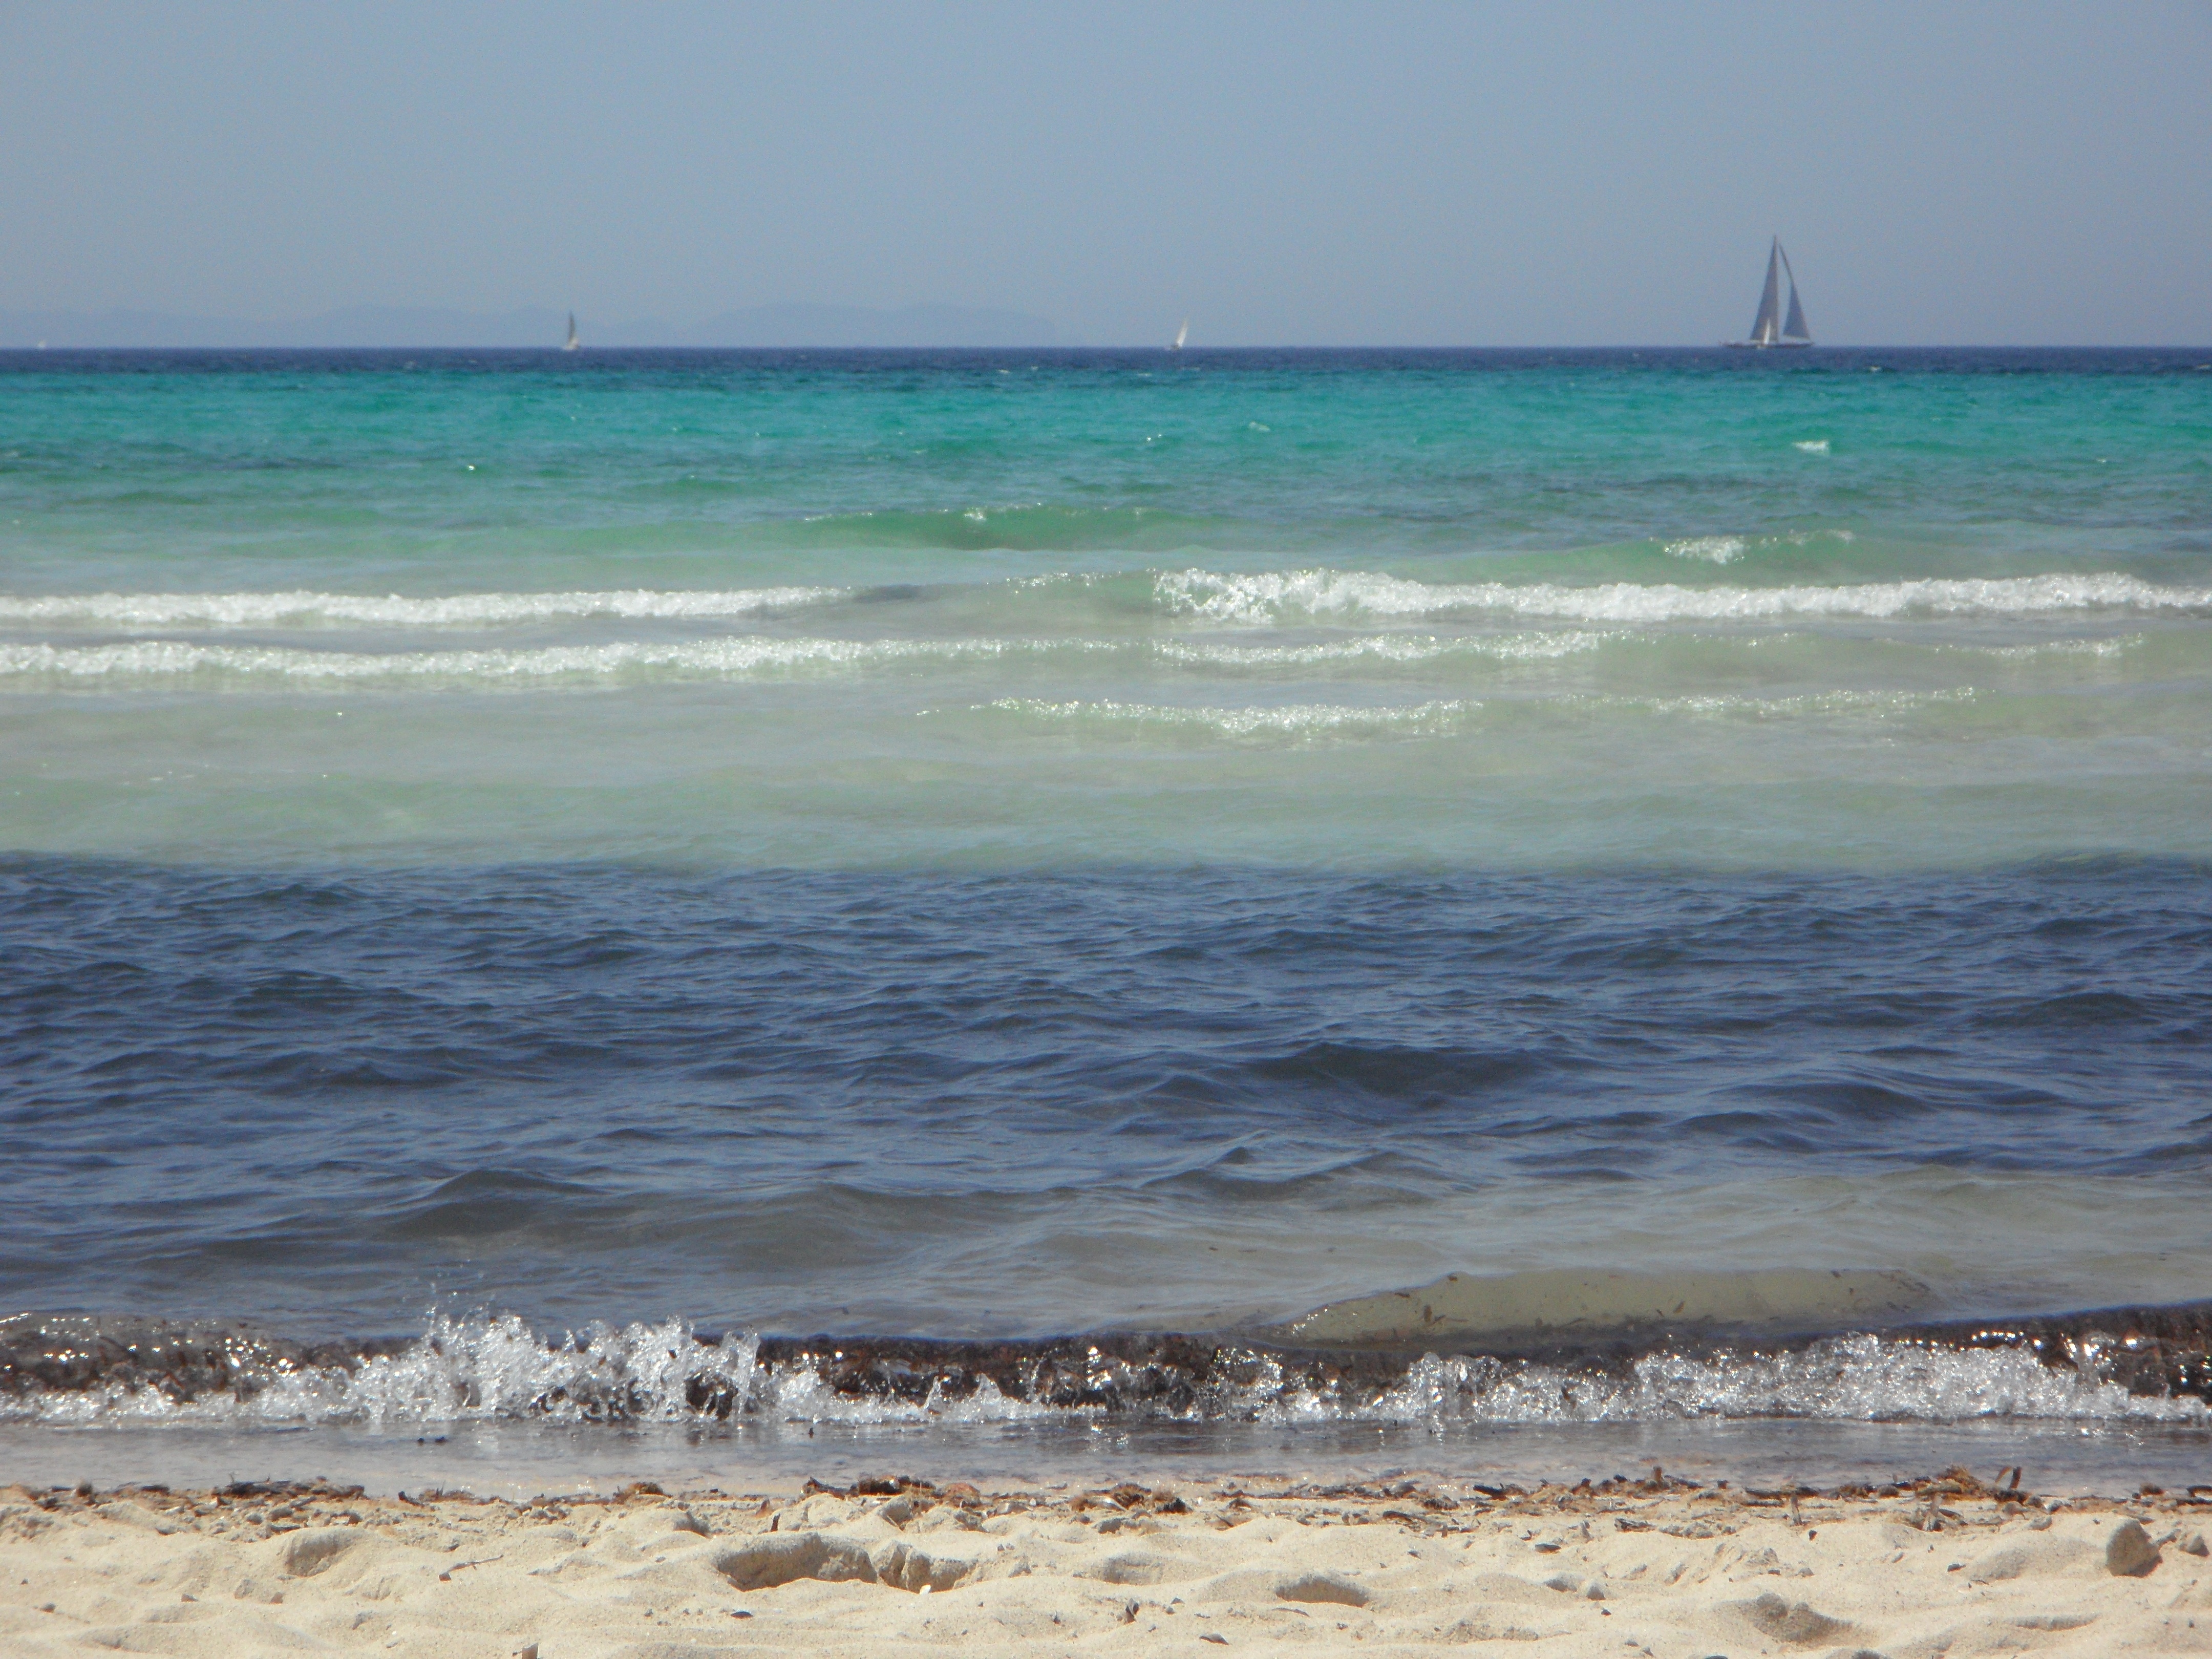
beach, landscape, sea, coast, water, sand, ocean, horizon, shore, wave, view, summer, vacation, mediterranean, holiday, blue, rest, body of water, relaxation, holidays, idyll, sailing boat, cape, sand beach, chill out, wind wave, colors of the sea